Telur pindang

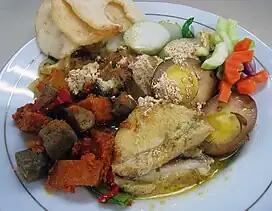
"Telur pindang" in "lontong cap go meh"

Today, the "telur pindang" is widely spread throughout the Indonesian archipelago; however, it is found more prevalent in Javanese cuisine of Central and East Java, and also South Sumatra. Despite sharing similarities with Chinese tea eggs that employs tea leaves, this Indonesian version favours the use of teak leaves, guava leaves or spared shallots skin instead. The use of teak leaf as coloring agent might suggest its Javanese origin, since Java is famous for its teak wood for centuries. The teak leaf is also used to give reddish color in Yogyakarta's "gudeg", or even as dyeing material in traditional Javanese batik-making. Indonesian cuisine favour the use of shallots than common onion, and subsequently the peeled shallot skins are usually collected and spared as key ingredient to make pindang eggs later.